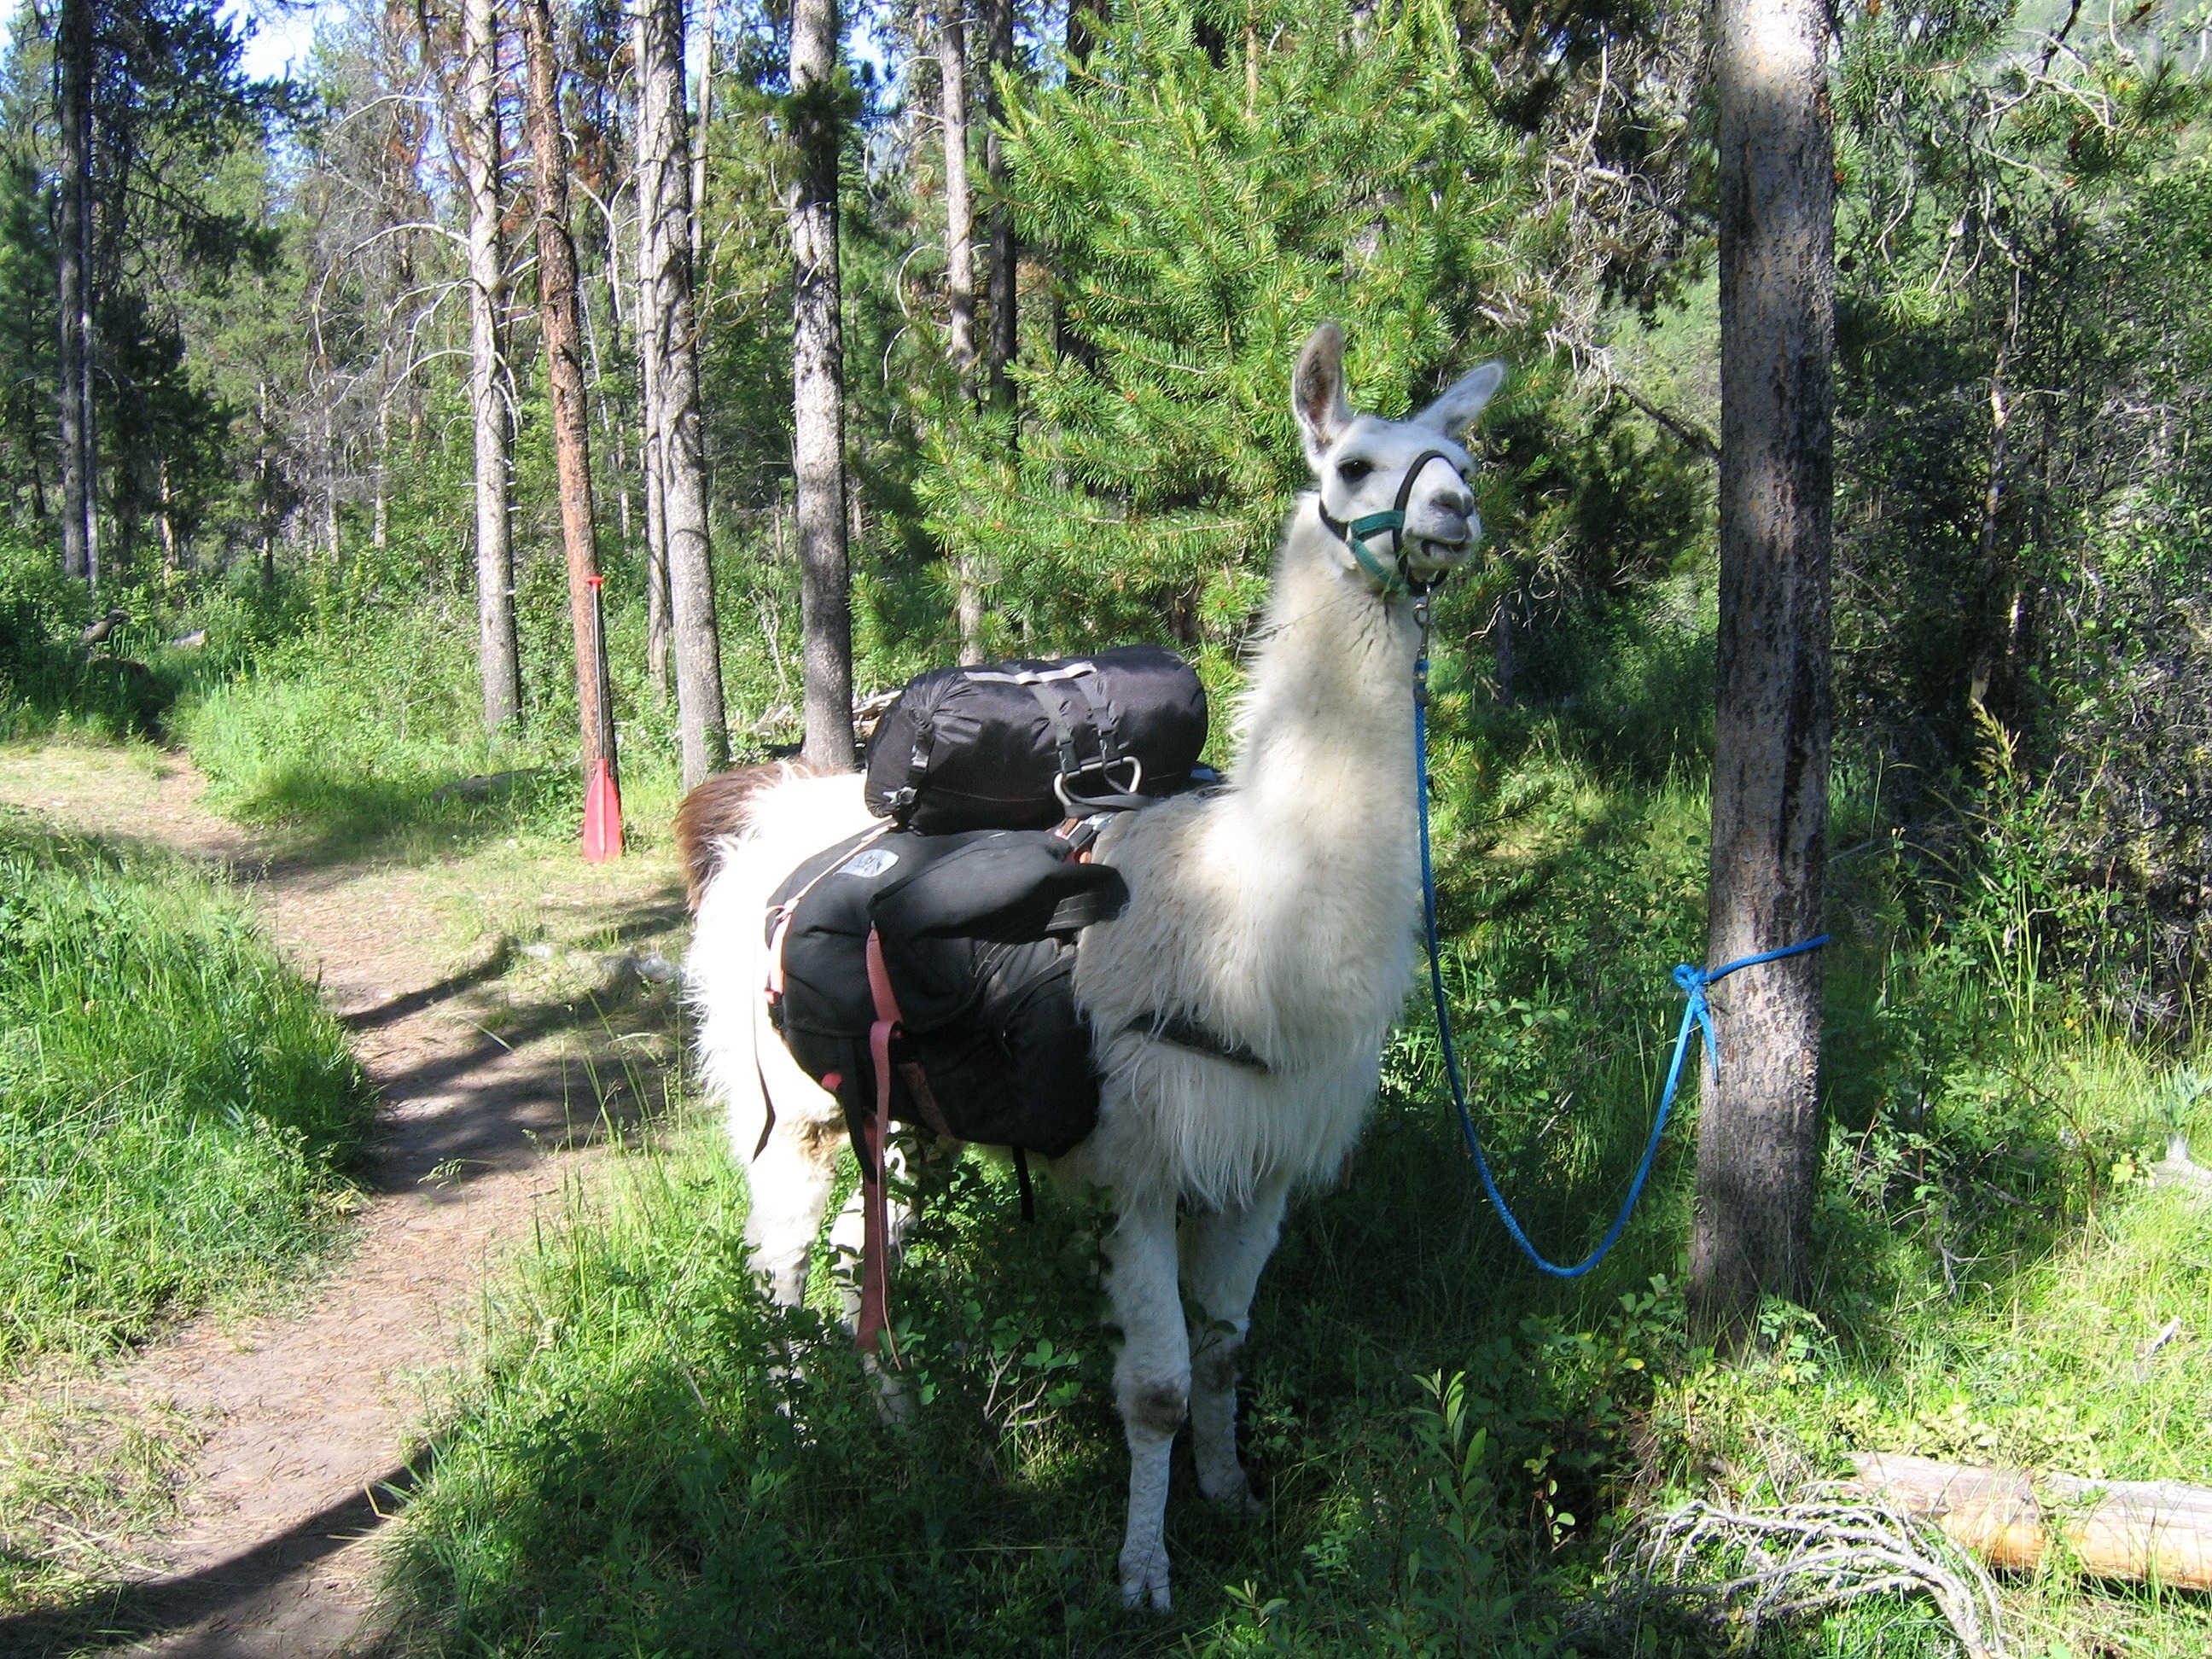
outdoor, white, animal, wildlife, rural, livestock, mammal, llama, domestic, idaho, domestic animals, pack, farm animals, trail animal